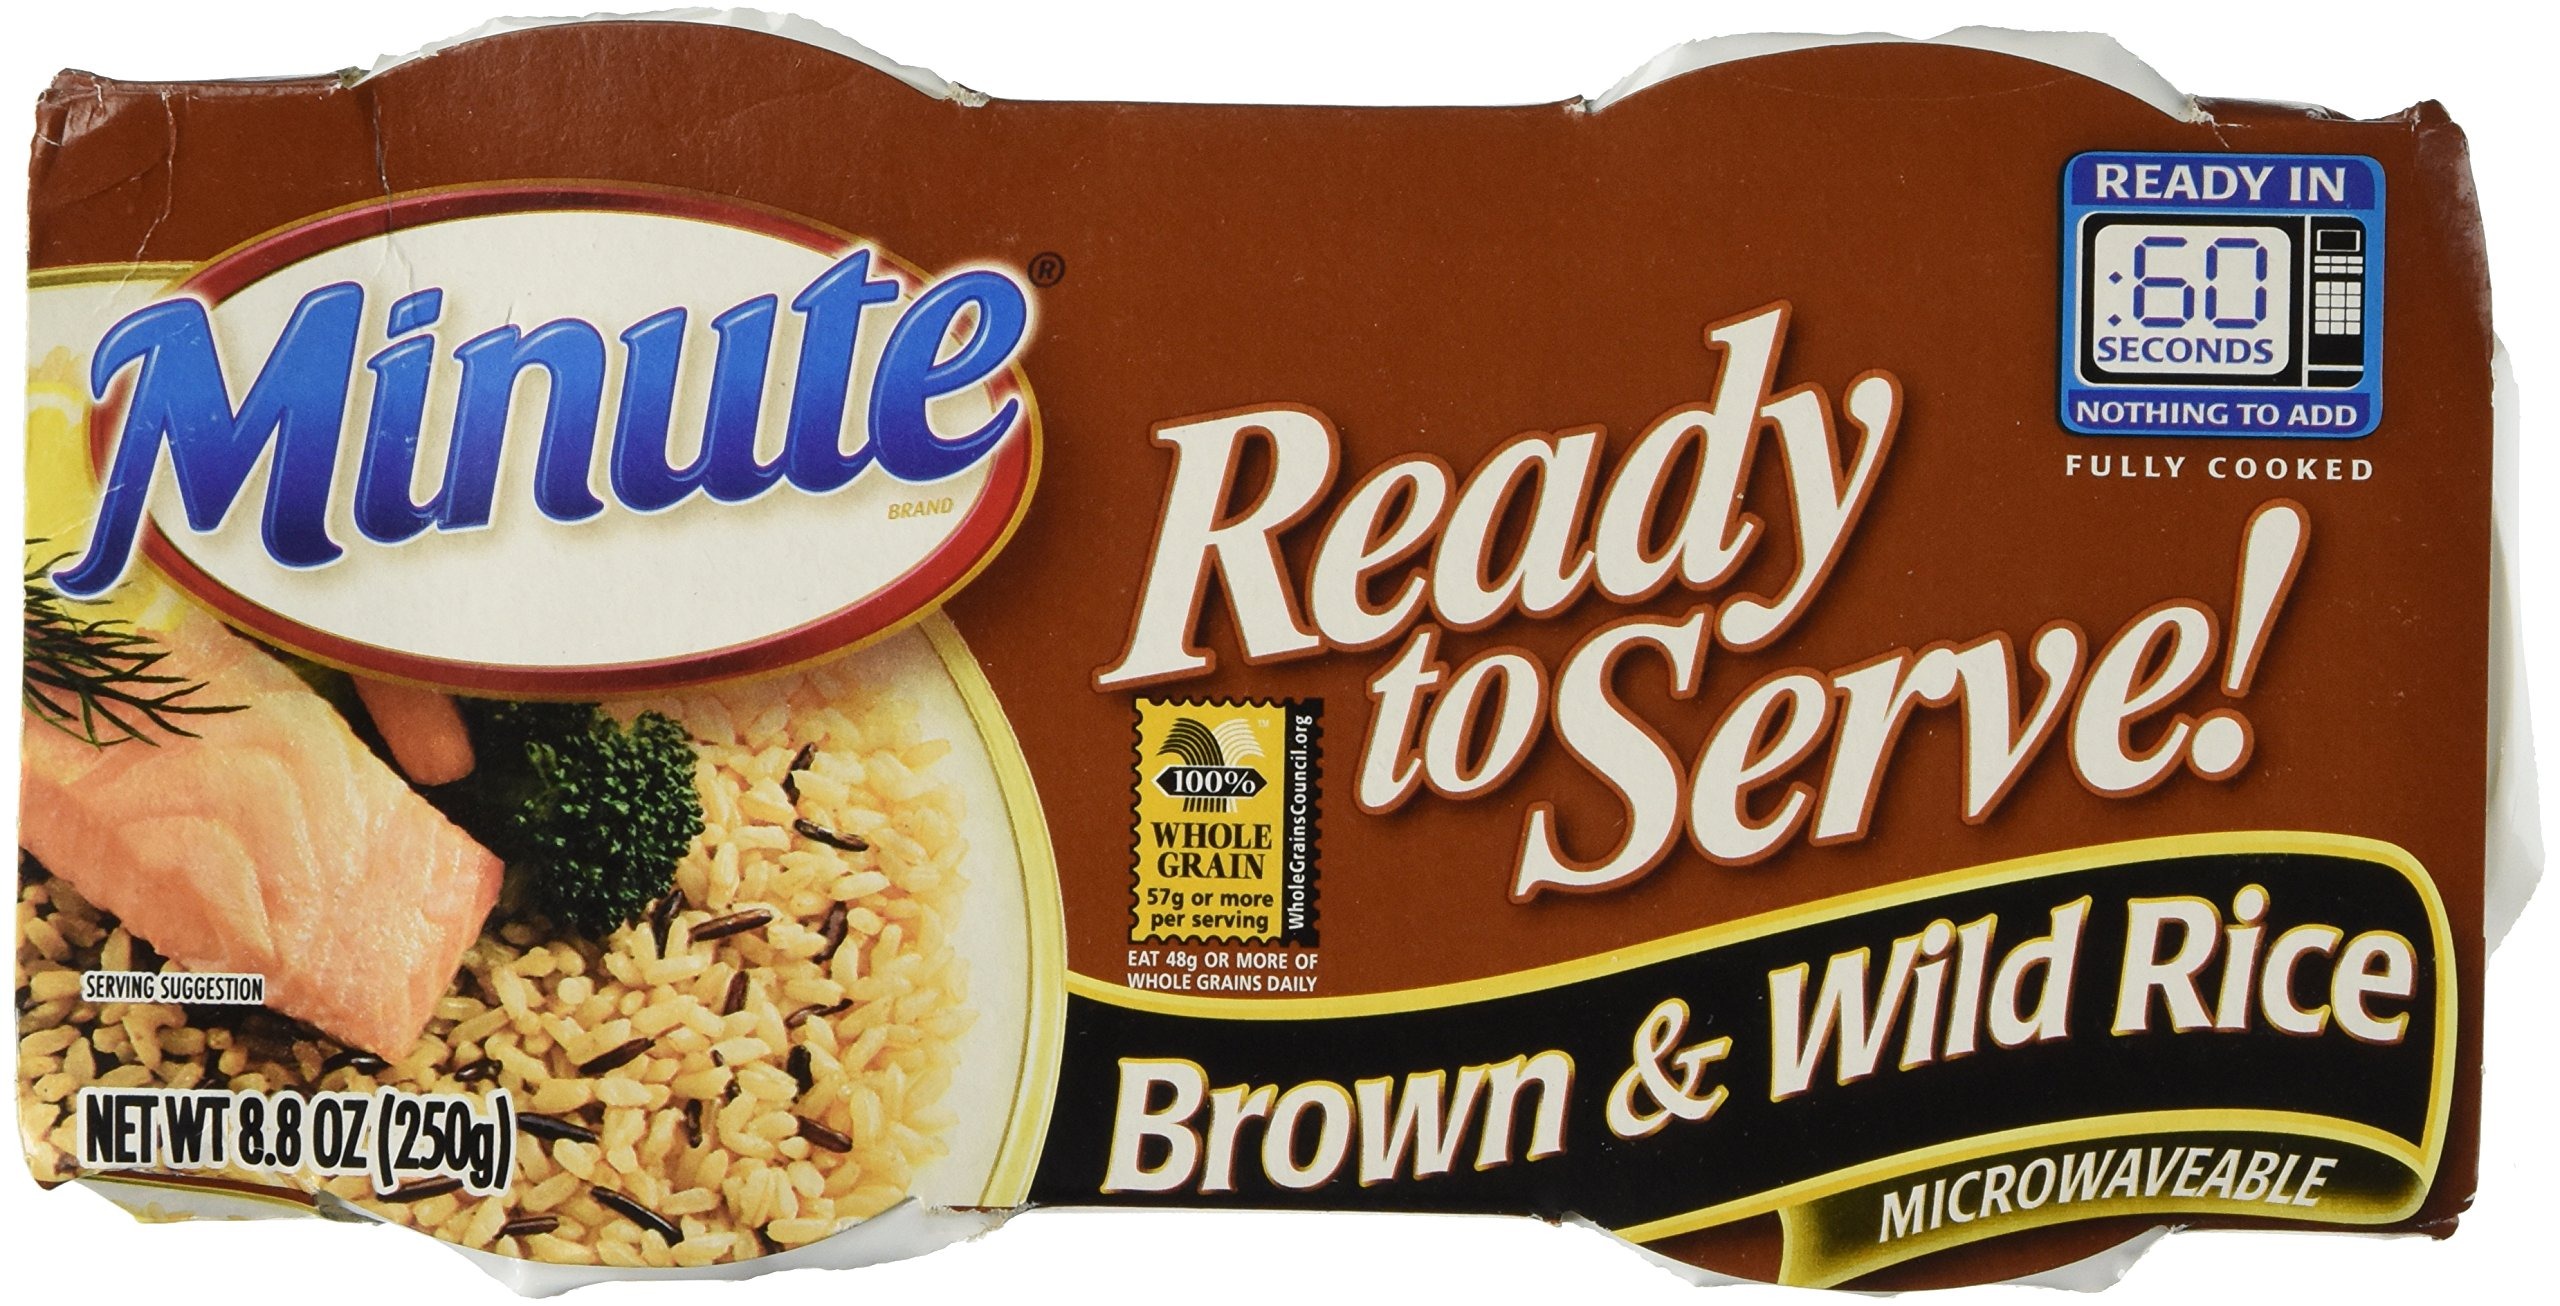
Item Name: Minute Rice Gluten Free Brown & Wild Rice Microwaveable Bowl - 8.8oz/2ct
Bullet Point 1: Low-fat; an excellent source of protein and fiber
Bullet Point 2: Combines four varieties for a unique nutty taste
Bullet Point 3: Made from domestic ingredients
Value: 8.8
Unit: Ounce

Price: 2.075